Makoto Hasebe

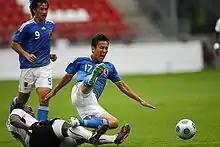
Hasebe with Japan in a game against Ghana, 2009

Hasebe made his debut for the Japan senior national team under manager Zico on 11 February 2006, in a friendly match against the USA at AT&T Park in San Francisco. Although he played three matches under Zico, he was not selected for the 2006 World Cup.